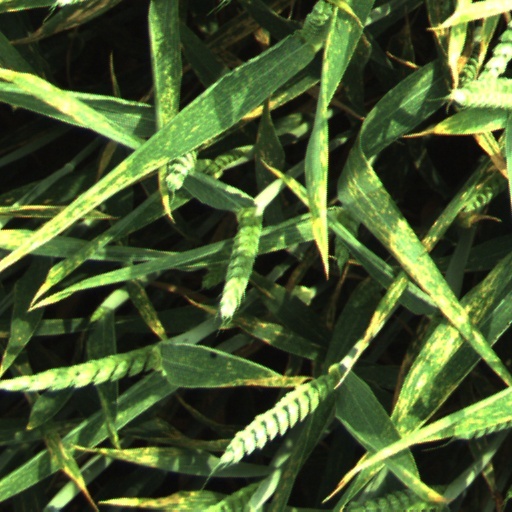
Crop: wheat